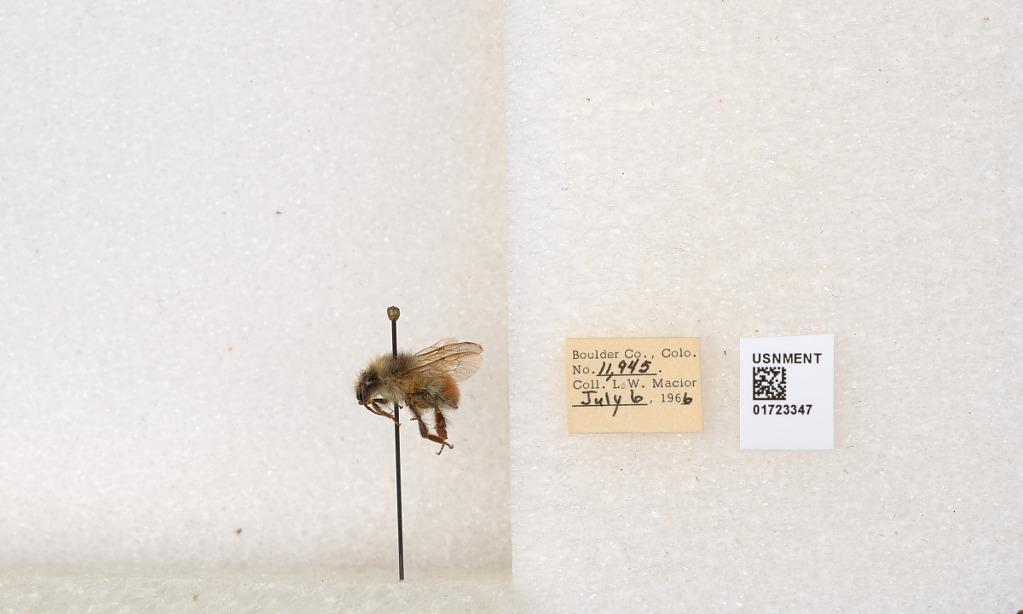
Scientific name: Bombus flavifrons Cresson
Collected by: L. Macior
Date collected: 1966-7-6
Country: United States
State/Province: Colorado
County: Boulder
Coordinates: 40.0925, -105.358